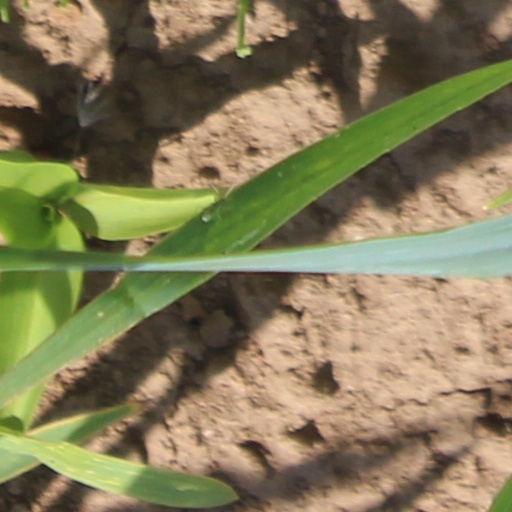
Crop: wheat